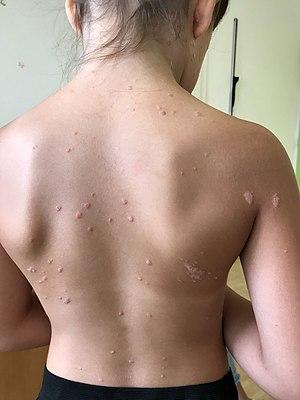
Psoriasis en gouttes (fille de 9 ans)